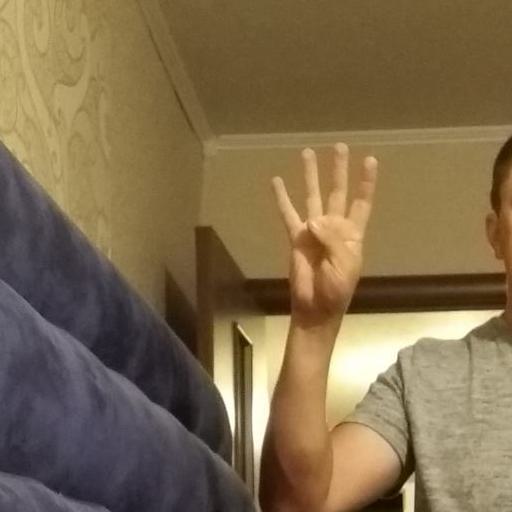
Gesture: four